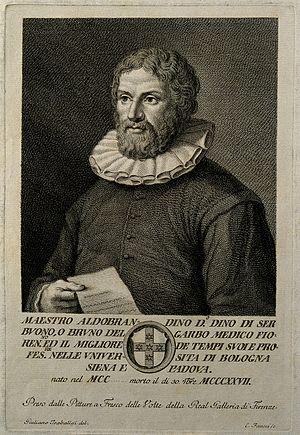
Aldebrandin de Sienne est un médecin italien qui vécut au XIIIᵉ siècle, à l'époque où les universités européennes commencent à enseigner la médecine. Il est connu pour avoir écrit en français un traité d'hygiène composé en 1256 intitulé le Régime du corps.